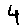
Label: 4